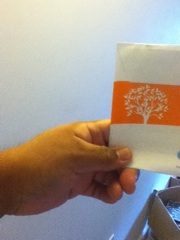Question: is a mail for
Answer: unanswerable